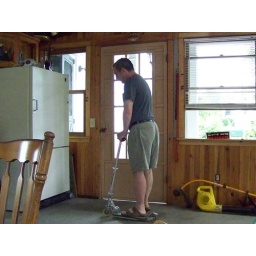
honey's brother raymond playing on scooter in the screen house